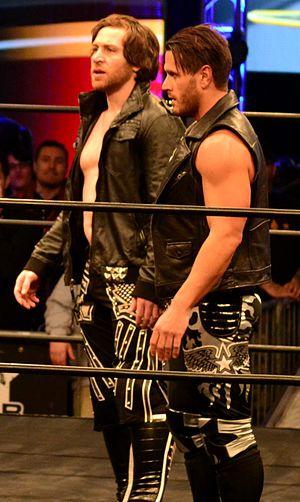
The Motor City Machine Guns est une équipe de catch constituée de Chris Sabin et Alex Shelley. Tous deux sont actuellement employés par la fédération Impact Wrestling ou ils sont les actuels Impact World Tag Team Champion.